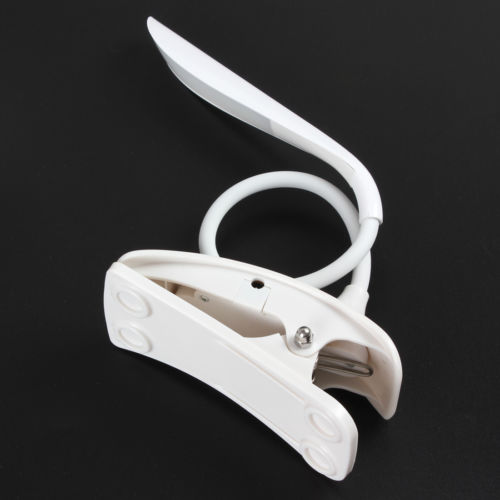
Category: lamp